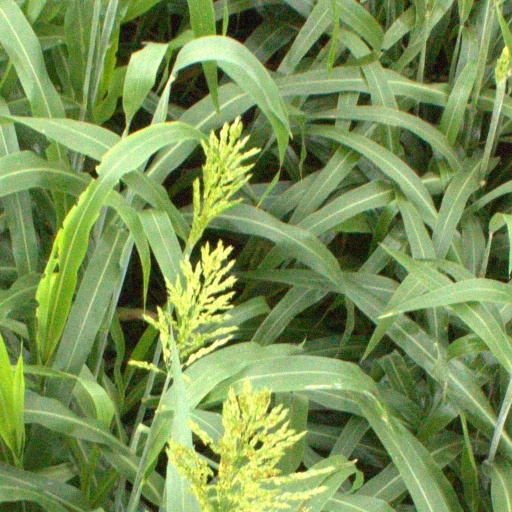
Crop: sorghum